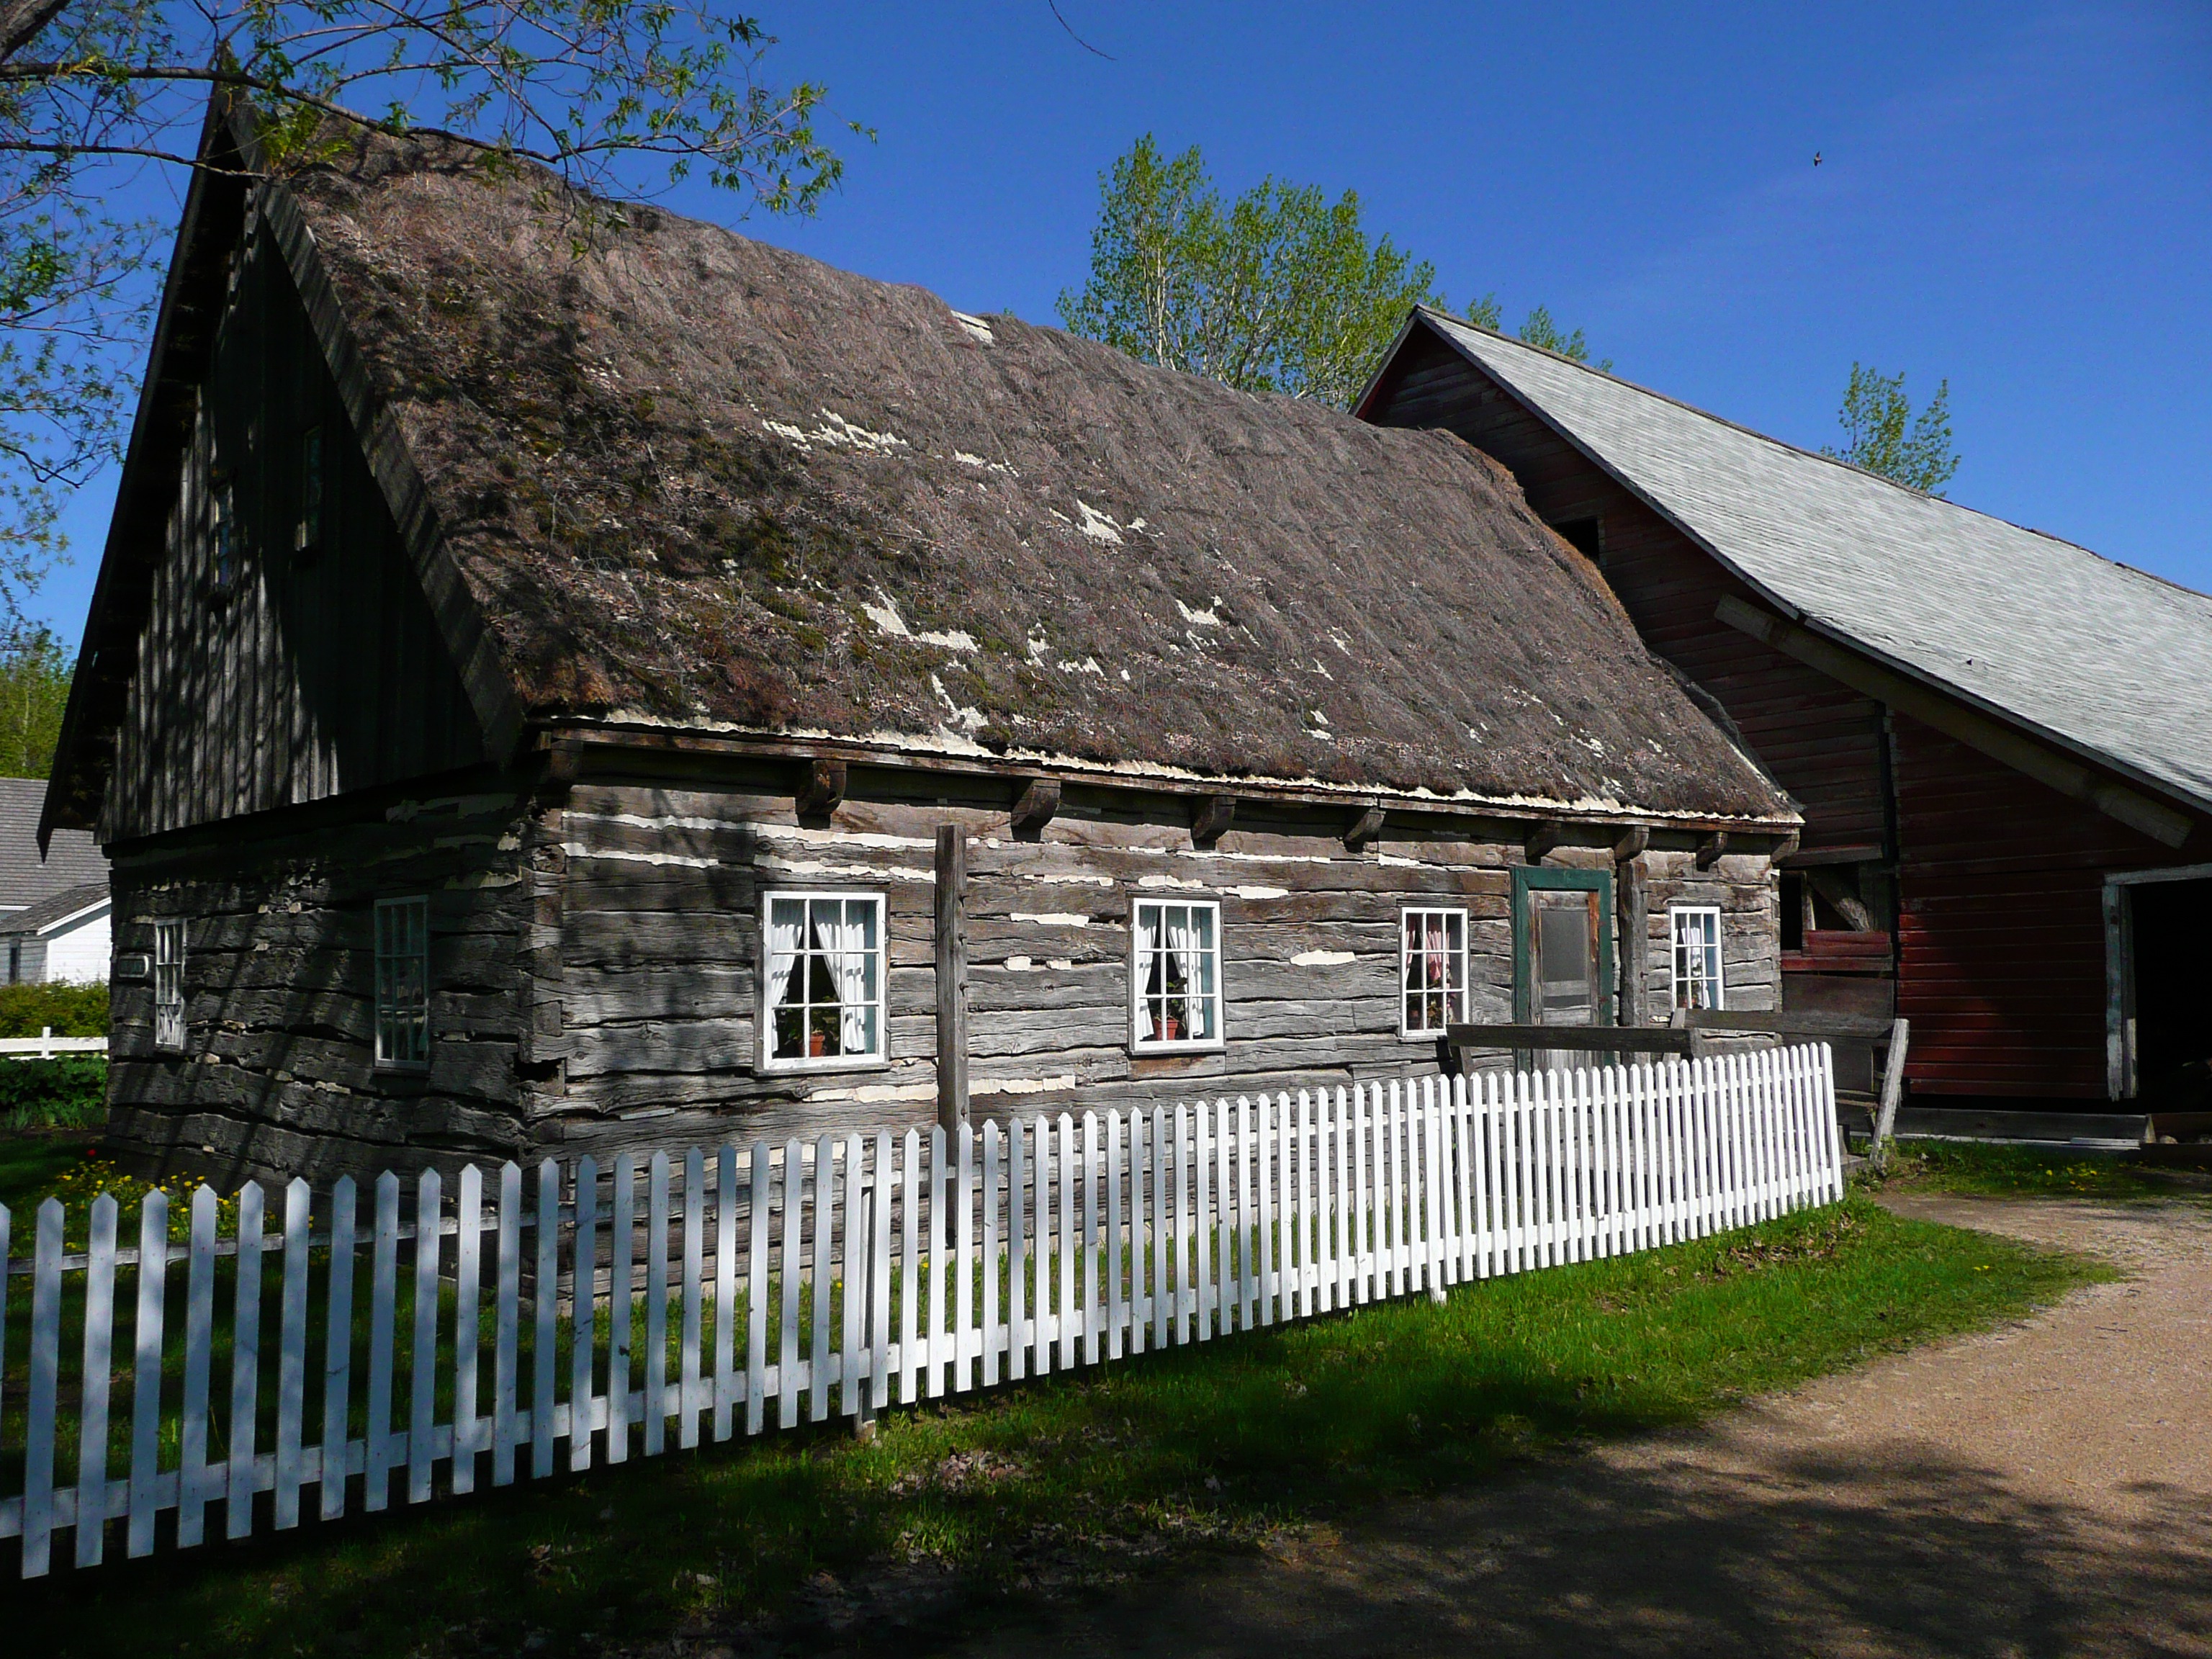
fence, wood, farm, house, roof, building, old, barn, home, hut, village, cottage, property, chapel, canada, farmhouse, wooden, history, heritage, estate, manitoba, rural area, log house, steinbach, outdoor structure, mennonite heritage village